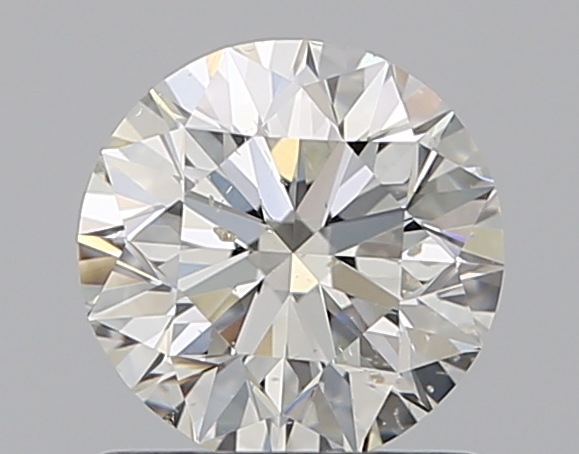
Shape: round
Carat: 0.9
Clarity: SI2
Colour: H
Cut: EX
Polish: EX
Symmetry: VG
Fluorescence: ST
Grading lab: GIA
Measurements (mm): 6.09 x 6.13 x 3.87